Kostinskiy (crater)

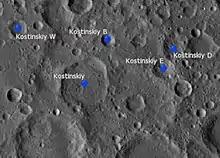
Kostinskiy and its satellite craters

By convention these features are identified on lunar maps by placing the letter on the side of the crater midpoint that is closest to Kostinskiy.